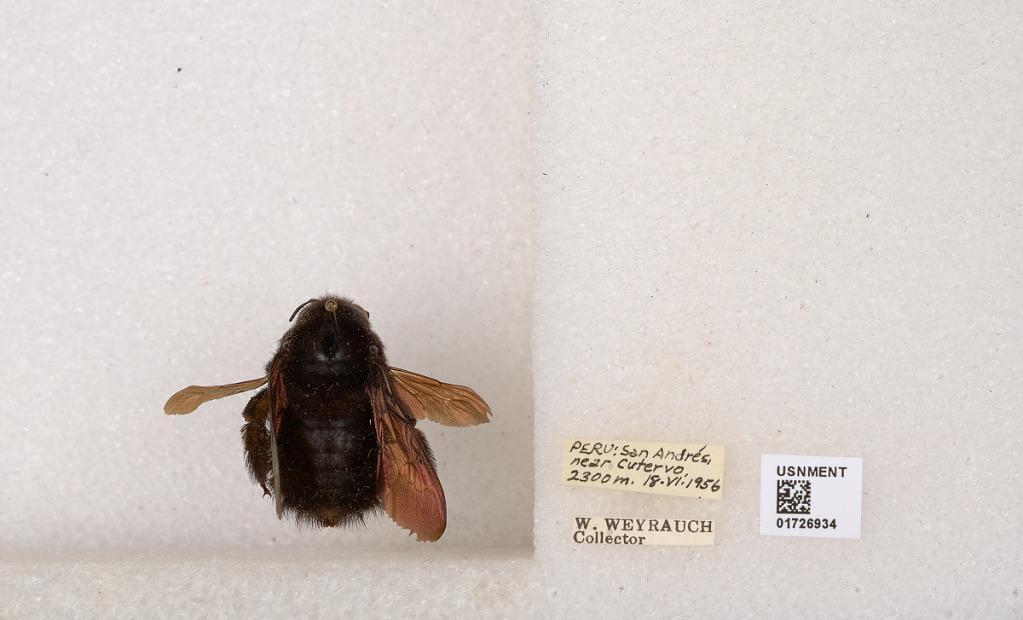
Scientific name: Xylocopa (Neoxylocopa) lachnea Moure
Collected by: W. Weyrauch
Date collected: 1956-6-18
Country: Peru
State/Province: Cajamarca
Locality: San Andres, near Cutervo